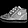
Label: Sneaker